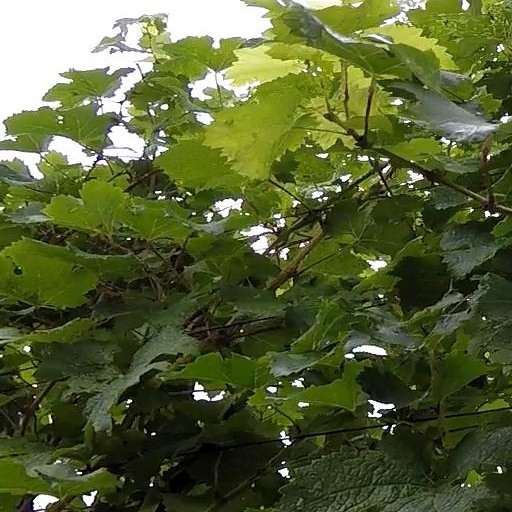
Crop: grape